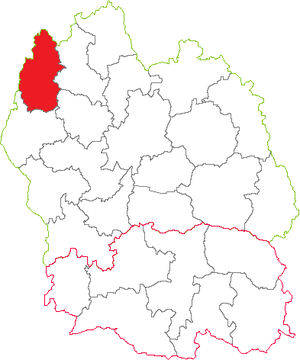
Situation du canton dans le département de la Lozère (France)
Le canton de Fournels était une division administrative française, située dans le département de la Lozère et la région Languedoc-Roussillon.